Great Mosque of Adana

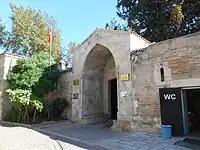
The gate

There are dervish cells on the east, west, and south sides of the nearly square courtyard, whose sides measure 23 m (75 ft). The main classroom (divanhane) is covered on the courtyard's north side, with two back-to-back domes. The outer length of the Madrasah from east to west is 32.8 metres (108 ft).